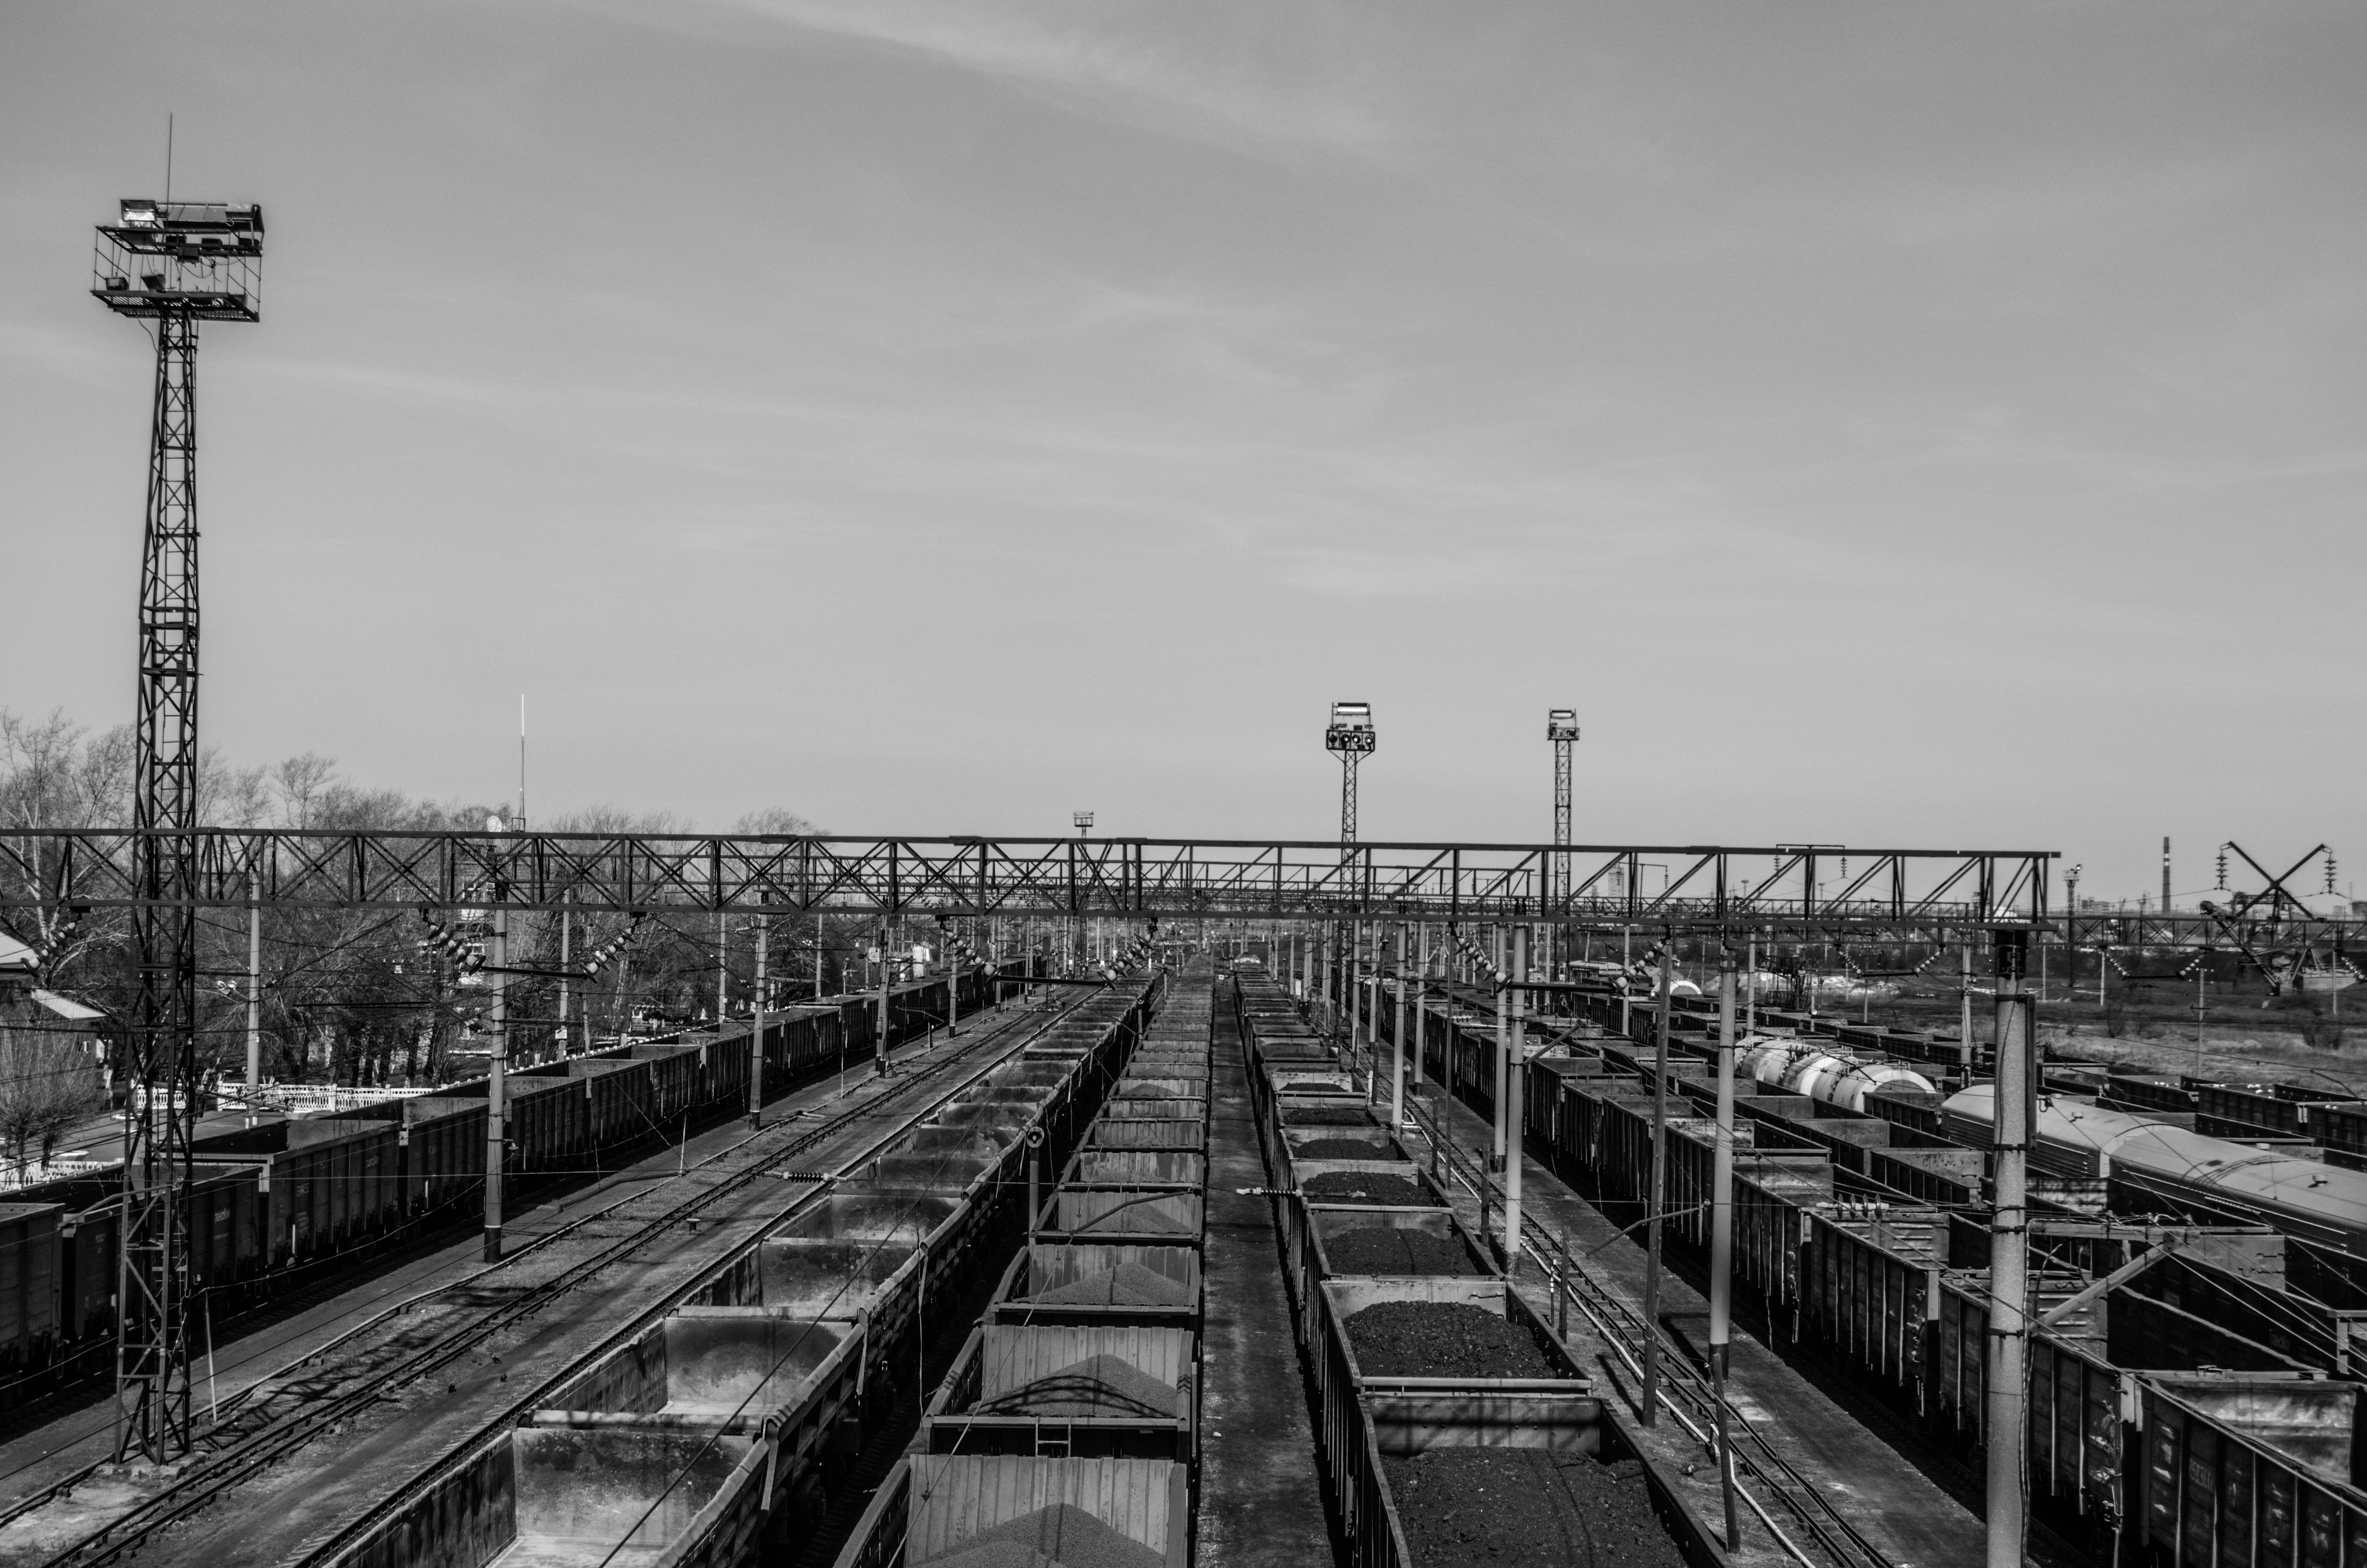
black and white, track, railway, bridge, rail, train, cityscape, transport, vehicle, industry, monochrome, public transport, passengers, railway station, rail transport, railway tracks, wagons, kazakhstan, urban area, monochrome photography, station building, road trains